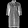
Label: Shirt